Angulomastacator

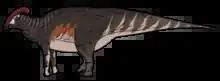
Life restoration

The first reports of Lambeosaurinae from the Aguja Formation of Texas were suggested in 1983 in the thesis of American paleontologist Kyle Davies, based upon the proportions of postcranial bones. While limb proportions have since been shown to not be distinctive of lambeosaurines, a later specimen was discovered in the field by a group from Texas Memorial Museum led by American paleontologist Thomas Lehman, at the "Dawson Creek" locality TMM 43681. J. Browning discovered a partial and some in the dark grey mudstone, with weathering to suggest that they had been transported by water from a disarticulated skeleton during a flooding event. This locality is from the upper shale of the Aguja Formation, just below the younger Javelina Formation, of Big Bend, Texas, and is comparable in age to a nearby pyroclastic flow dated to 76.9 ± 1.2 million years ago, suggesting a reasonable middle Campanian age of 76.6 mya.